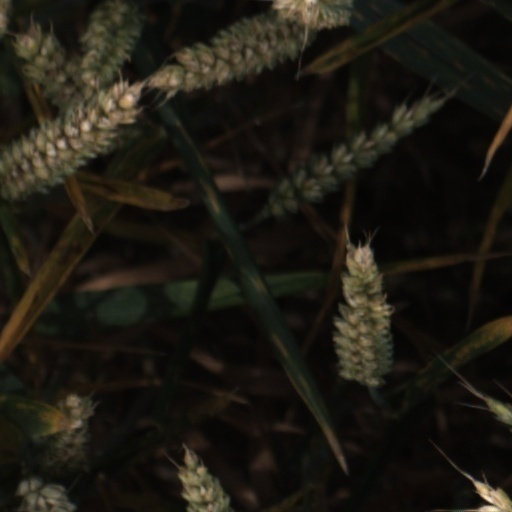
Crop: wheat